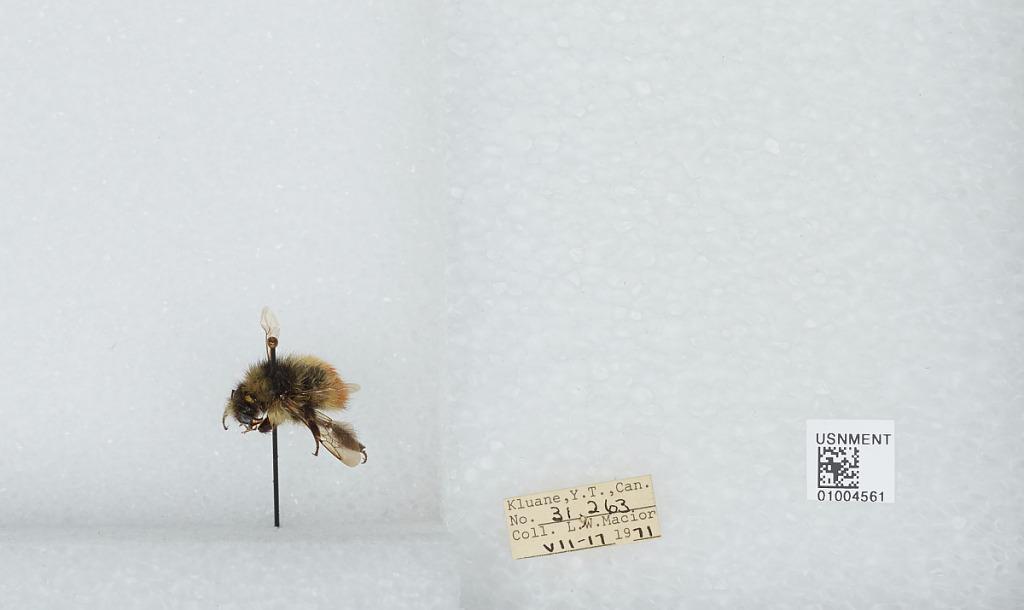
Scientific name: Bombus (Pyrobombus) flavifrons Cresson
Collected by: L. Macior
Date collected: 1971-7-17
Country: Canada
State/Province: Yukon Territory
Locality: Kluane
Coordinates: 60.75, -139.5